76th Siege Battery, Royal Garrison Artillery

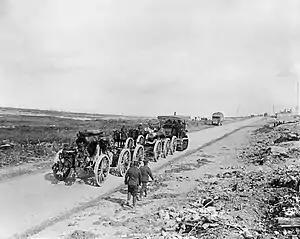
A Holt caterpillar tractor hauling a 9.2-inch howitzer on the Somme, summer 1916.

On 3 November 1915 the half battery from Harwich travelled to Roffey Camp, Horsham, to join the other personnel from Clarence Barracks, Portsmouth, under the command of Maj W.H. Brent Clark. Clark had been the Regular Army adjutant of the Essex & Suffolk before the war and had applied to transfer to the battery from command of 67th Siege Bty. In December the battery moved to Lydd Camp where the men were introduced to modern heavy guns, but did gun drill on 9.45-inch Skoda howitzers from the Second Boer War and their actual field firing with 8-inch rifled muzzle-loading howitzers dating from 1879. The other units under training at Lydd at this time included 67th and 69th Siege Btys and five South African Heavy Artillery batteries (71st, 72nd, 73rd, 74th, 75th). On 15 March 1916 the battery left Lydd for Bristol, where it mobilised with its equipment (four 9.2-inch howitzers towed by Holt caterpillar tractors) and was joined by its Ammunition Column, Motor Transport (MT), 653 Company, Army Service Corps, which had formed on 3 March 1916.